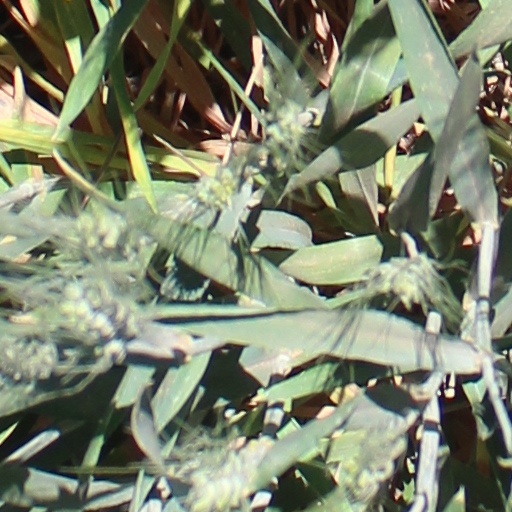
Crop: wheat